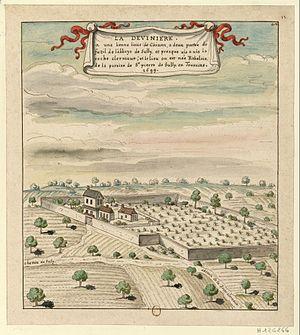
Estampe de la Devinière, lieu supposé de la naissance de Rabelais
La Devinière est une maison des champs située à Seuilly en Touraine. Elle abrite le musée Rabelais, membre de la Fédération des maisons d'écrivain, labellisée « Maisons des Illustres » et « Musée de France ». François Rabelais y est probablement né et y a passé son enfance.
François Rabelais est un écrivain français humaniste de la Renaissance, né à la Devinière à Seuilly, près de Chinon.